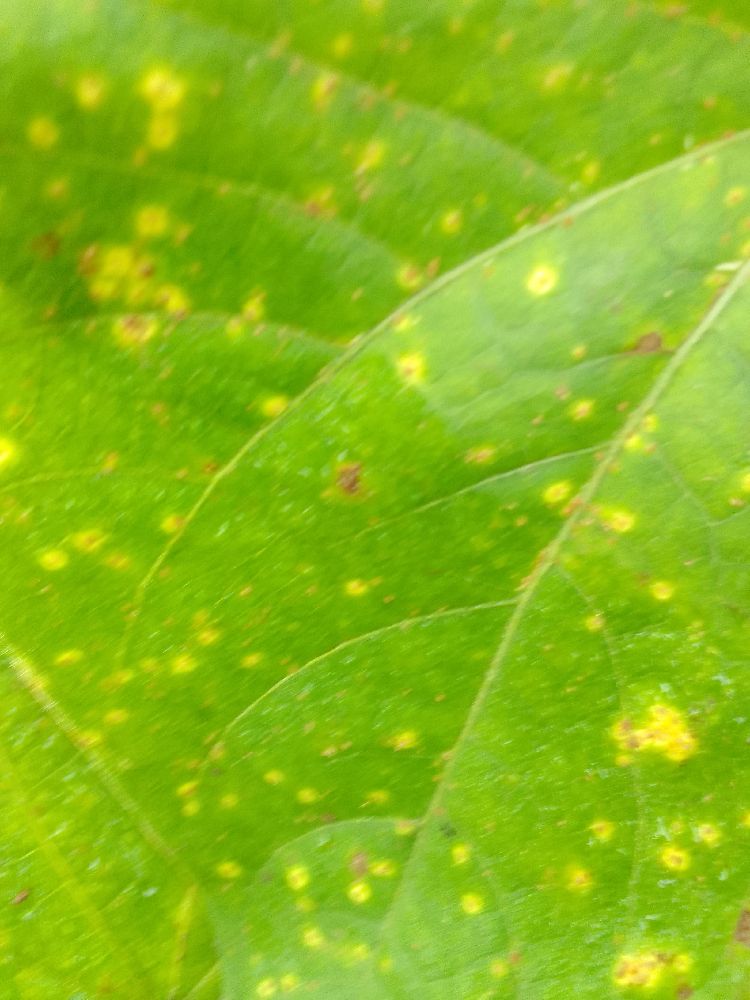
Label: rust